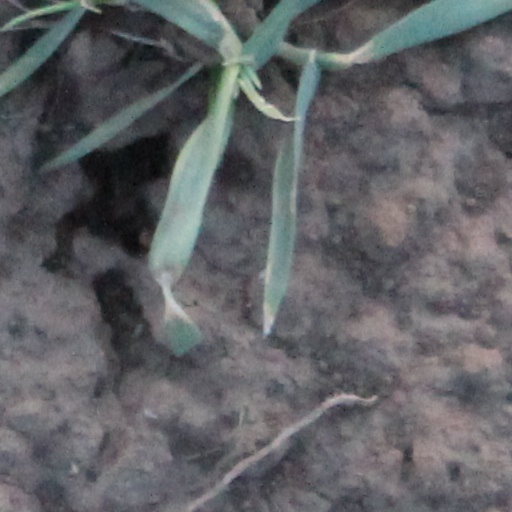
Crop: wheat